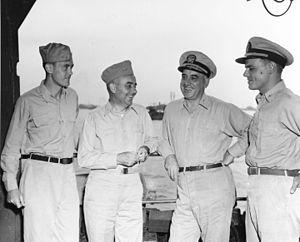
Daniel E. Barbey, né le 23 décembre 1889 à Portland et mort le 11 mars 1969 à Bremerton, est un vice admiral de l'United States Navy. Diplômé de l'Académie navale d'Annapolis, il participe à l'occupation américaine du Nicaragua en 1912 et à l'occupation américaine de Veracruz en 1915. Pendant qu'il sert avec la Section des Plans de Guerre du Bureau de la navigation à Washington, D.C. dans l'Entre-deux-guerres, il développe un intérêt pour la guerre amphibie. En 1938, il publie Fleet Training Publication 167 – Landing Operations Doctrine, United States Navy, qui devient la bible de la marine pour les opérations amphibies et qui demeure en usage tout au long de la Seconde Guerre mondiale.